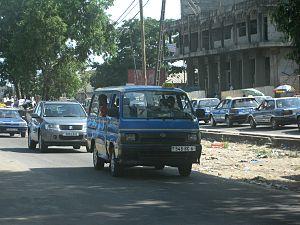
Une regarde du transport publique de Pionte-Noire de la Rep du Congo
Pointe-Noire est la capitale économique de la République du Congo, située à l’extrême sud du pays. Sise à l'ouest de l'Afrique, sur la façade atlantique, la ville constitue le débouché naturel d'un axe de communication prépondérant entre l’Afrique centrale et les eaux internationales ; à ce titre, elle représente pour la République du Congo un poumon économique alimenté par l'activité du terminal pétrolier de Djeno et de son port en eau profonde.